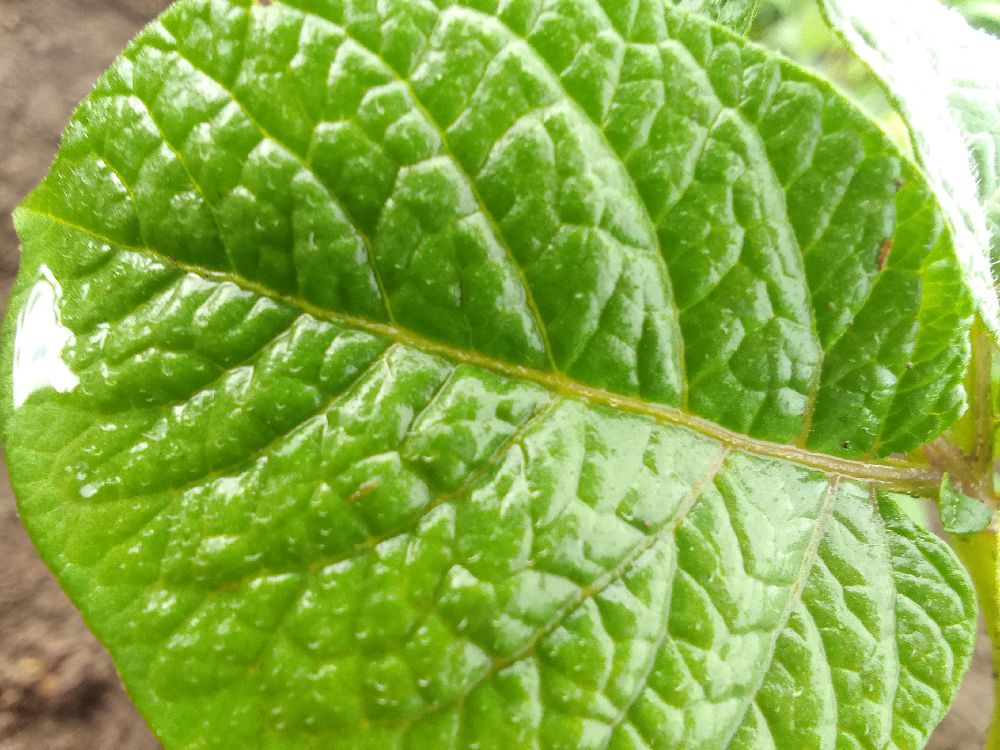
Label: Healthy